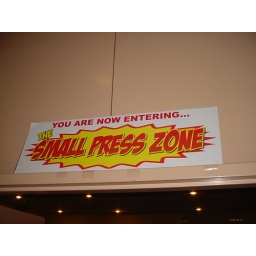
This sign was seen above the door as one left the Dealers' Alley toward individual artists.